Flag of the Jewish Autonomous Oblast

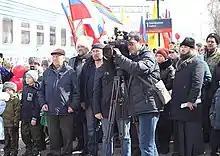
The JAO flag at a public event in Birobidzhan.

The Jewish Autonomous Oblast is the only Autonomous Oblast in the Far Eastern Federal District of Russia.